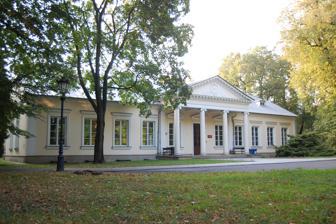
Building: Ksawerów Manor House
Country: Poland
Year built: 1840
Manor house in Warsaw, Poland Ksawerów Manor House The Ksawerów Manor House in 2012. General information Architectural style Neoclassical Location Warsaw , Poland Address 13 Ksawerów Street Coordinates 52°11′12″N 21°01′13″E / 52.186624°N 21.020404°E / 52.186624; 21.020404 Completed 1840 Technical details Floor count 1 Design and construction Architect(s) Wojciech Bobiński Developer Ksawer Pusłowski The Ksawerów Manor House ( Polish : Dwór Ksawerów ) is a neoclassical manor house in Warsaw , Poland , located at 13 Ksawerów Street. The building was designed by Wojciech Bobiński, and constructed in 1840, as the residence for nobleperson Ksawer Pusłowski. History The Ksawerów Manor House was designed by architect Wojciech Bobiński, and  built in 1840, as the residence for nobleperson Ksawer Pusłowski. Near it was also built a road, which forms the current Ksawerów Street. It was built in the southern portion in the village of Wierzbno , which is now part of Warsaw. Eventually, the area has developed into its own settlement, known as Ksawerów . Later, the building was further expanded with an extension in the back. During the Second World War , the building was damaged in 1939 and destroyed in 1944, and reconstructed in 1945. The building was renovated in 2016. Currently, it houses the headquarters of the Department of Heritage Protection of the Ministry of Culture and National Heritage . Characteristics The manor house was designed in the neoclassical style, and has the floor plan in the shape of the letter T . It is one-storey-tall, and has a Ionic order portico with four columns . Around the building is a small park area. The building houses the headquarters of the Department of Heritage Protection of the Ministry of Culture and National Heritage . References Wikimedia Commons has media related to Ksawerów Palace .